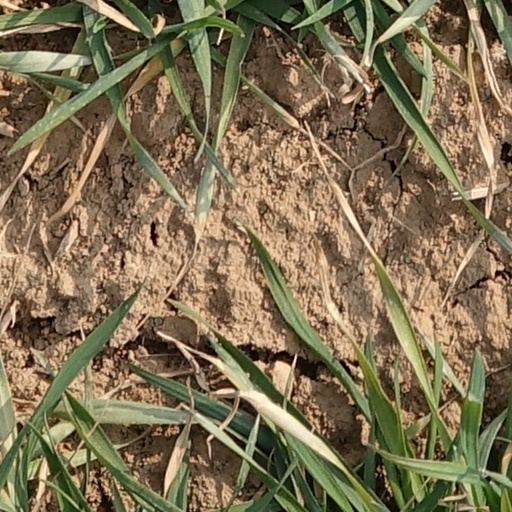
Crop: wheat